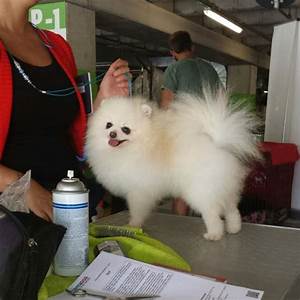
Label: dog